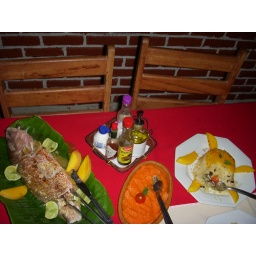
mango fish in banana leaf at marim